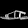
Label: Sandal